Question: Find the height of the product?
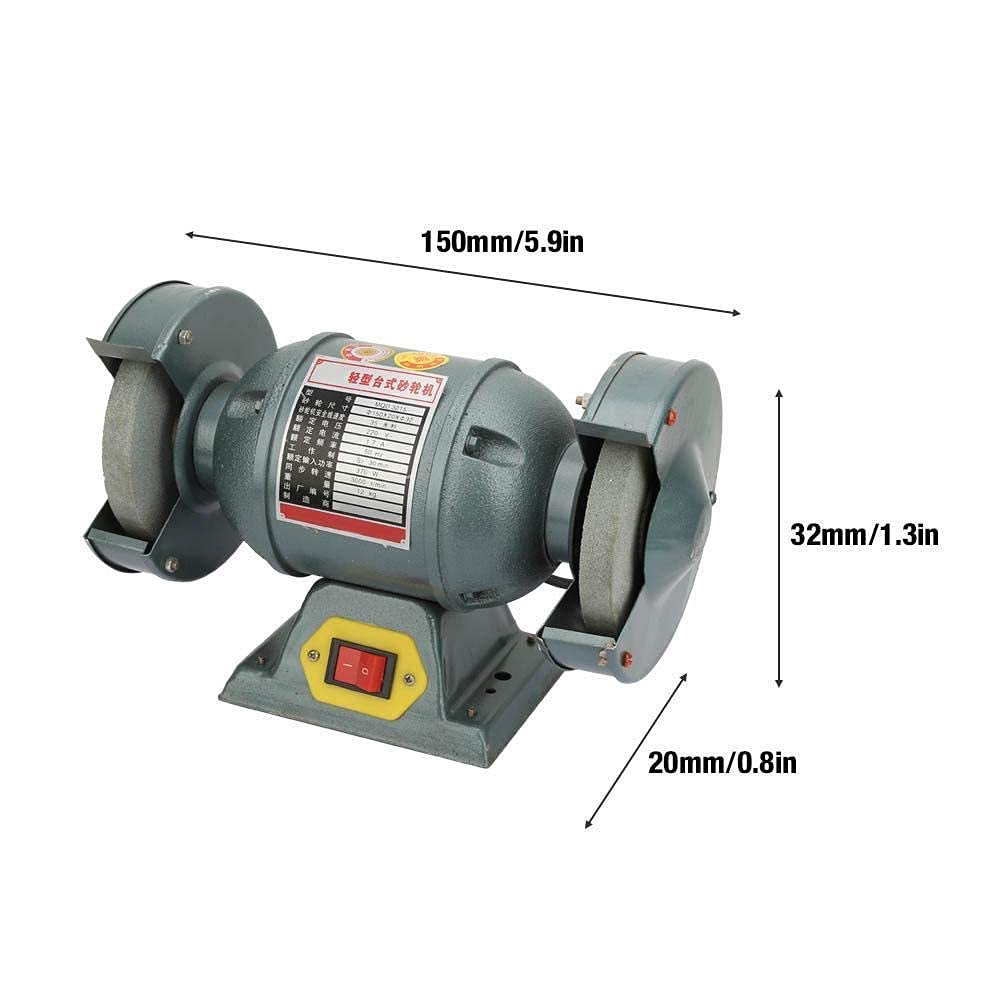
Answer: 1.3 inch